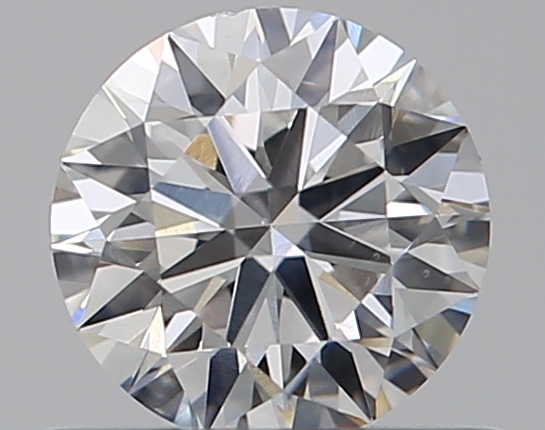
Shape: round
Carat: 0.5
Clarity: SI1
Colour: F
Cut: EX
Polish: EX
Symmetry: EX
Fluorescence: N
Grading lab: GIA
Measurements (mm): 5.06 x 5.09 x 3.14